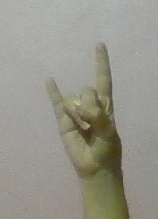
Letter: la